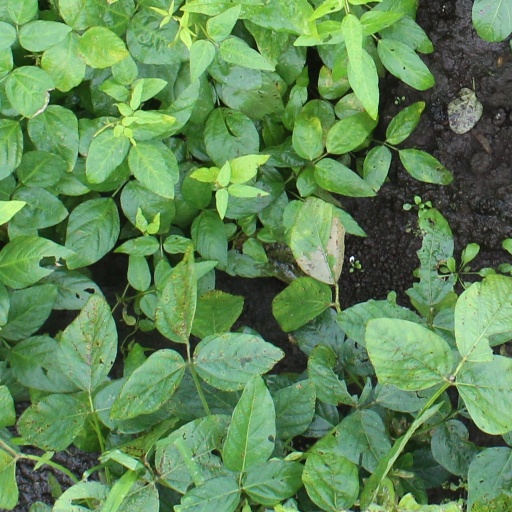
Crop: soybean